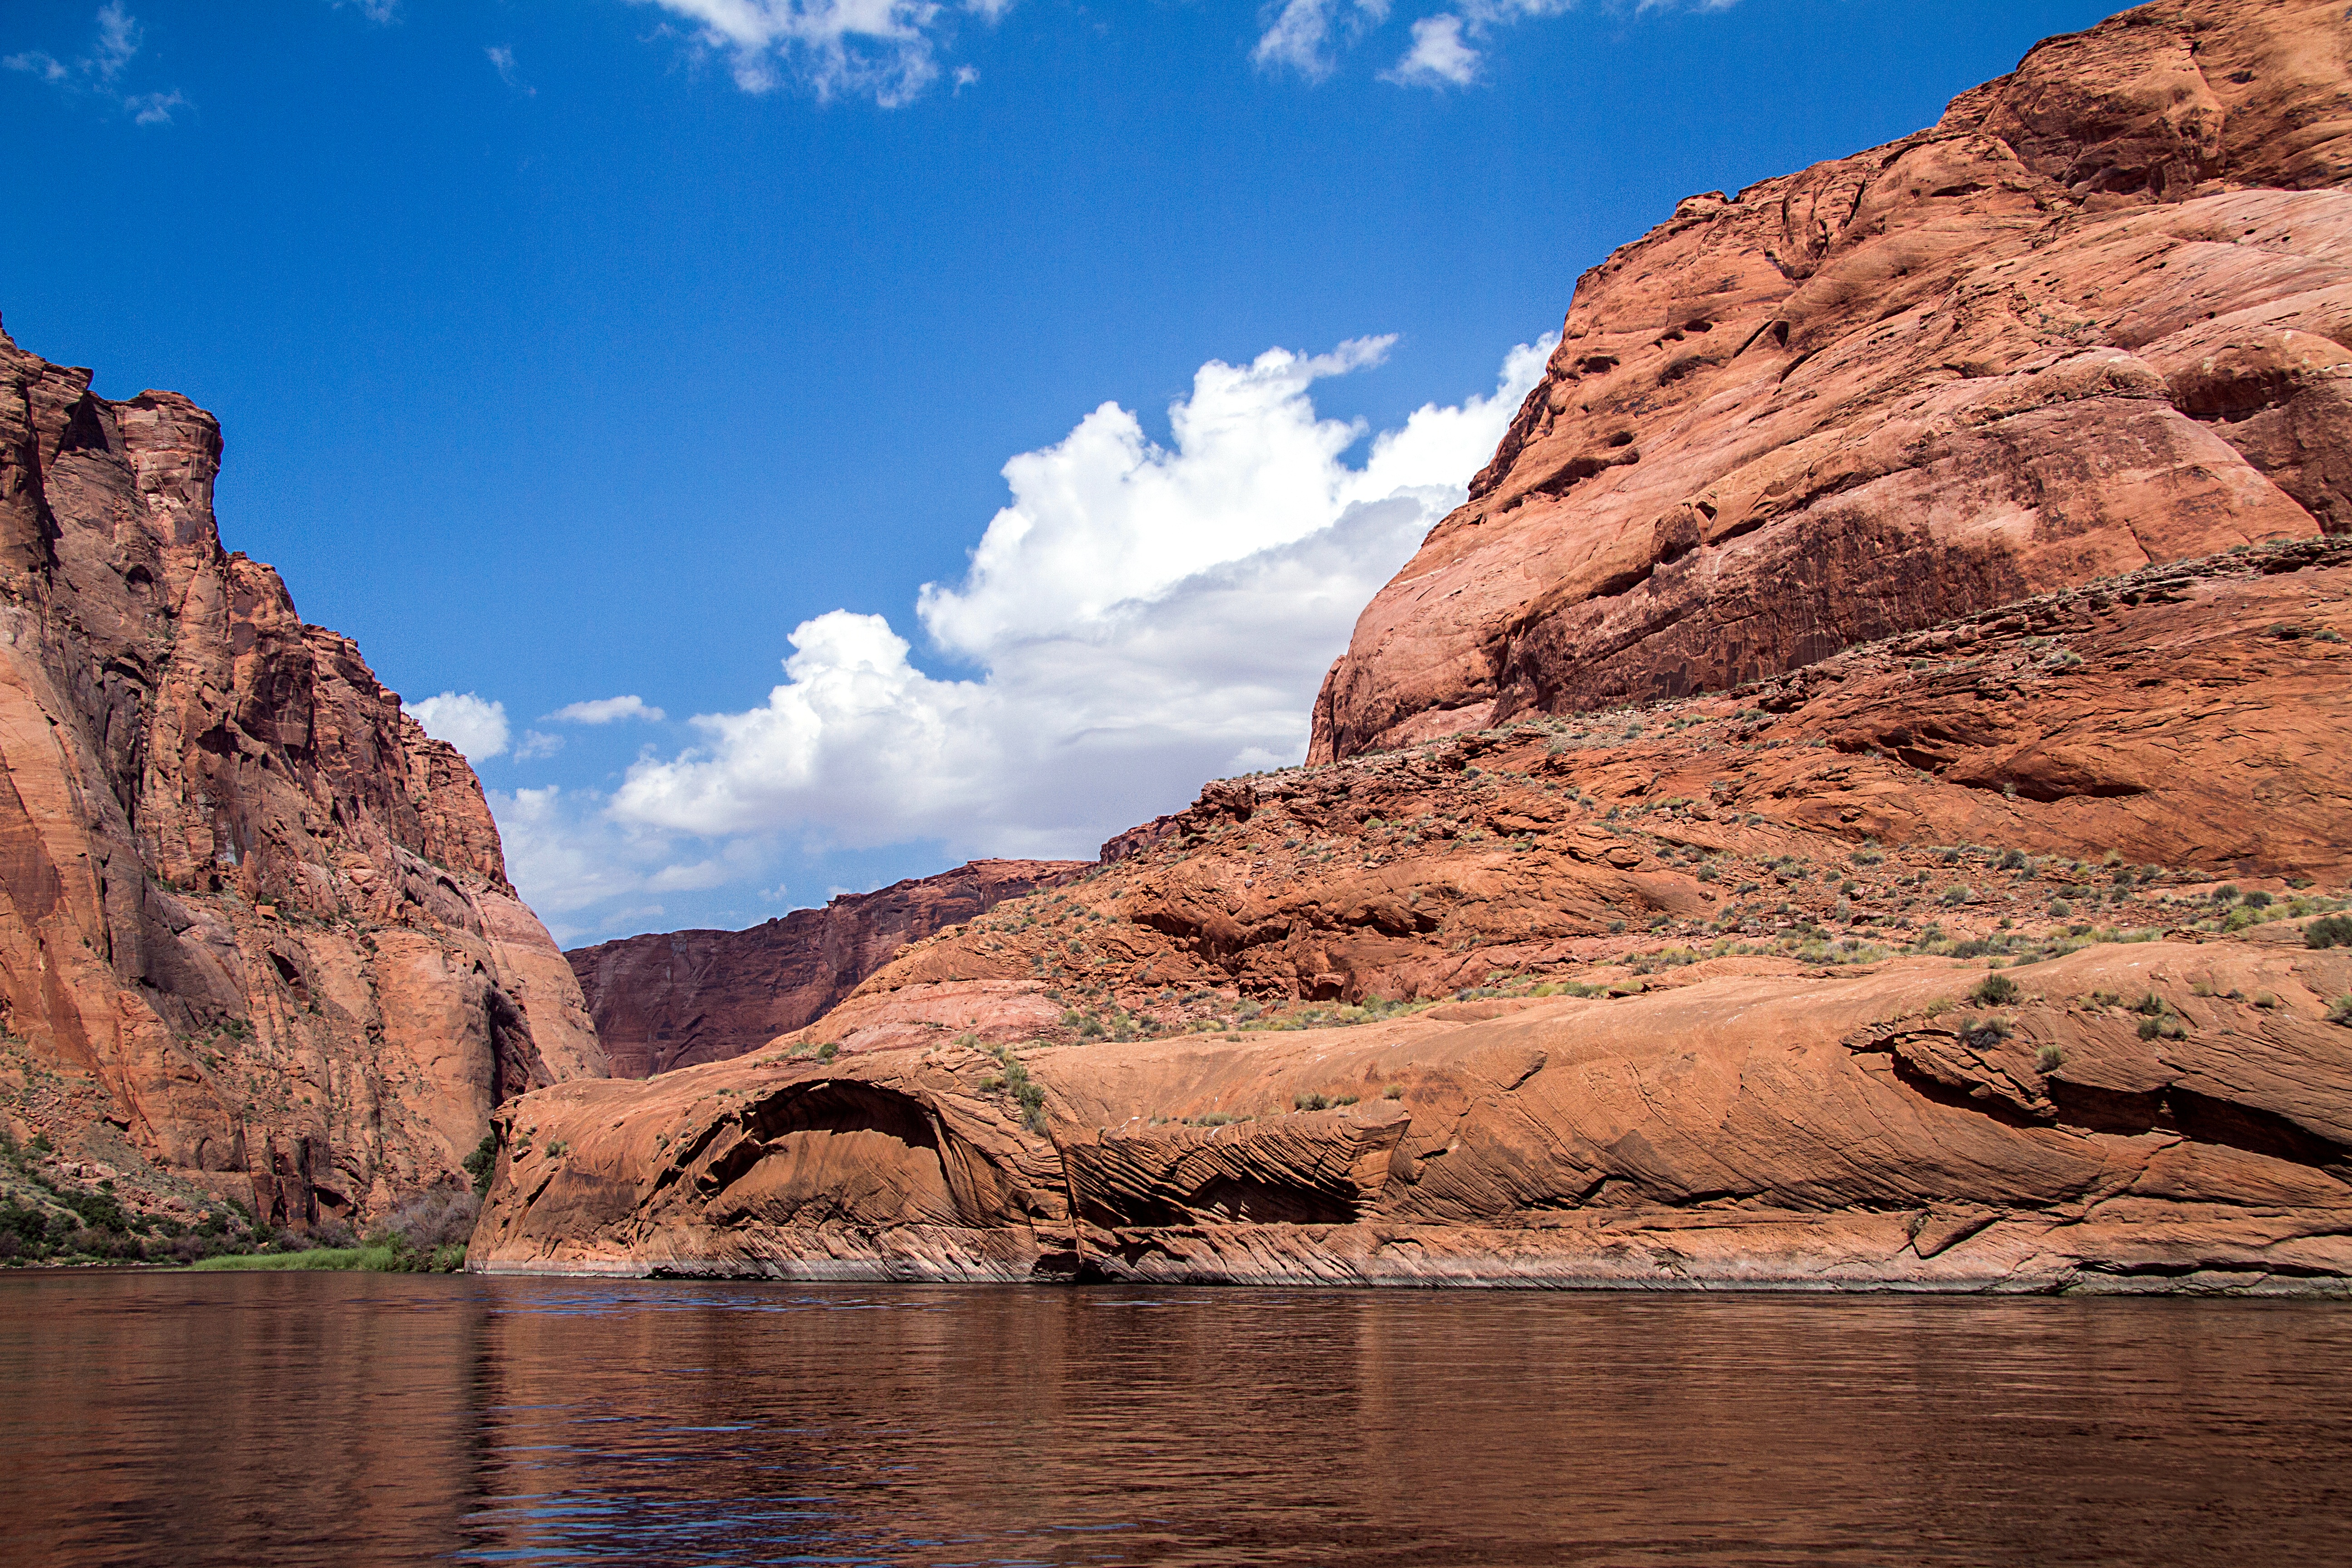
landscape, sea, water, nature, rock, wilderness, mountain, lake, river, valley, formation, cliff, america, canyon, terrain, arizona, geology, colorado, badlands, plateau, loch, wadi, landform, colorado river, geographical feature